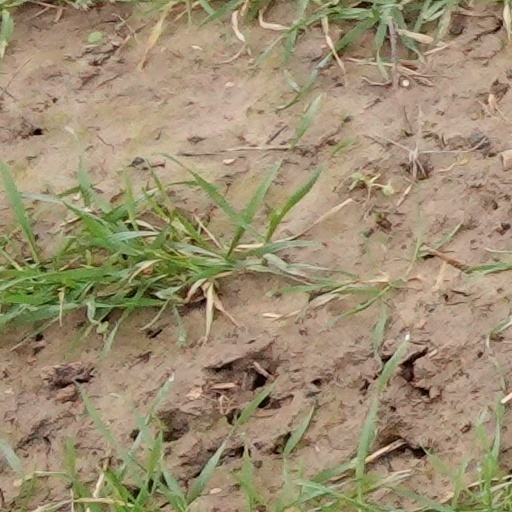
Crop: wheat